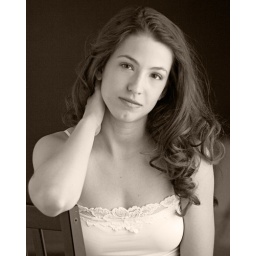
Christina sitting in chair